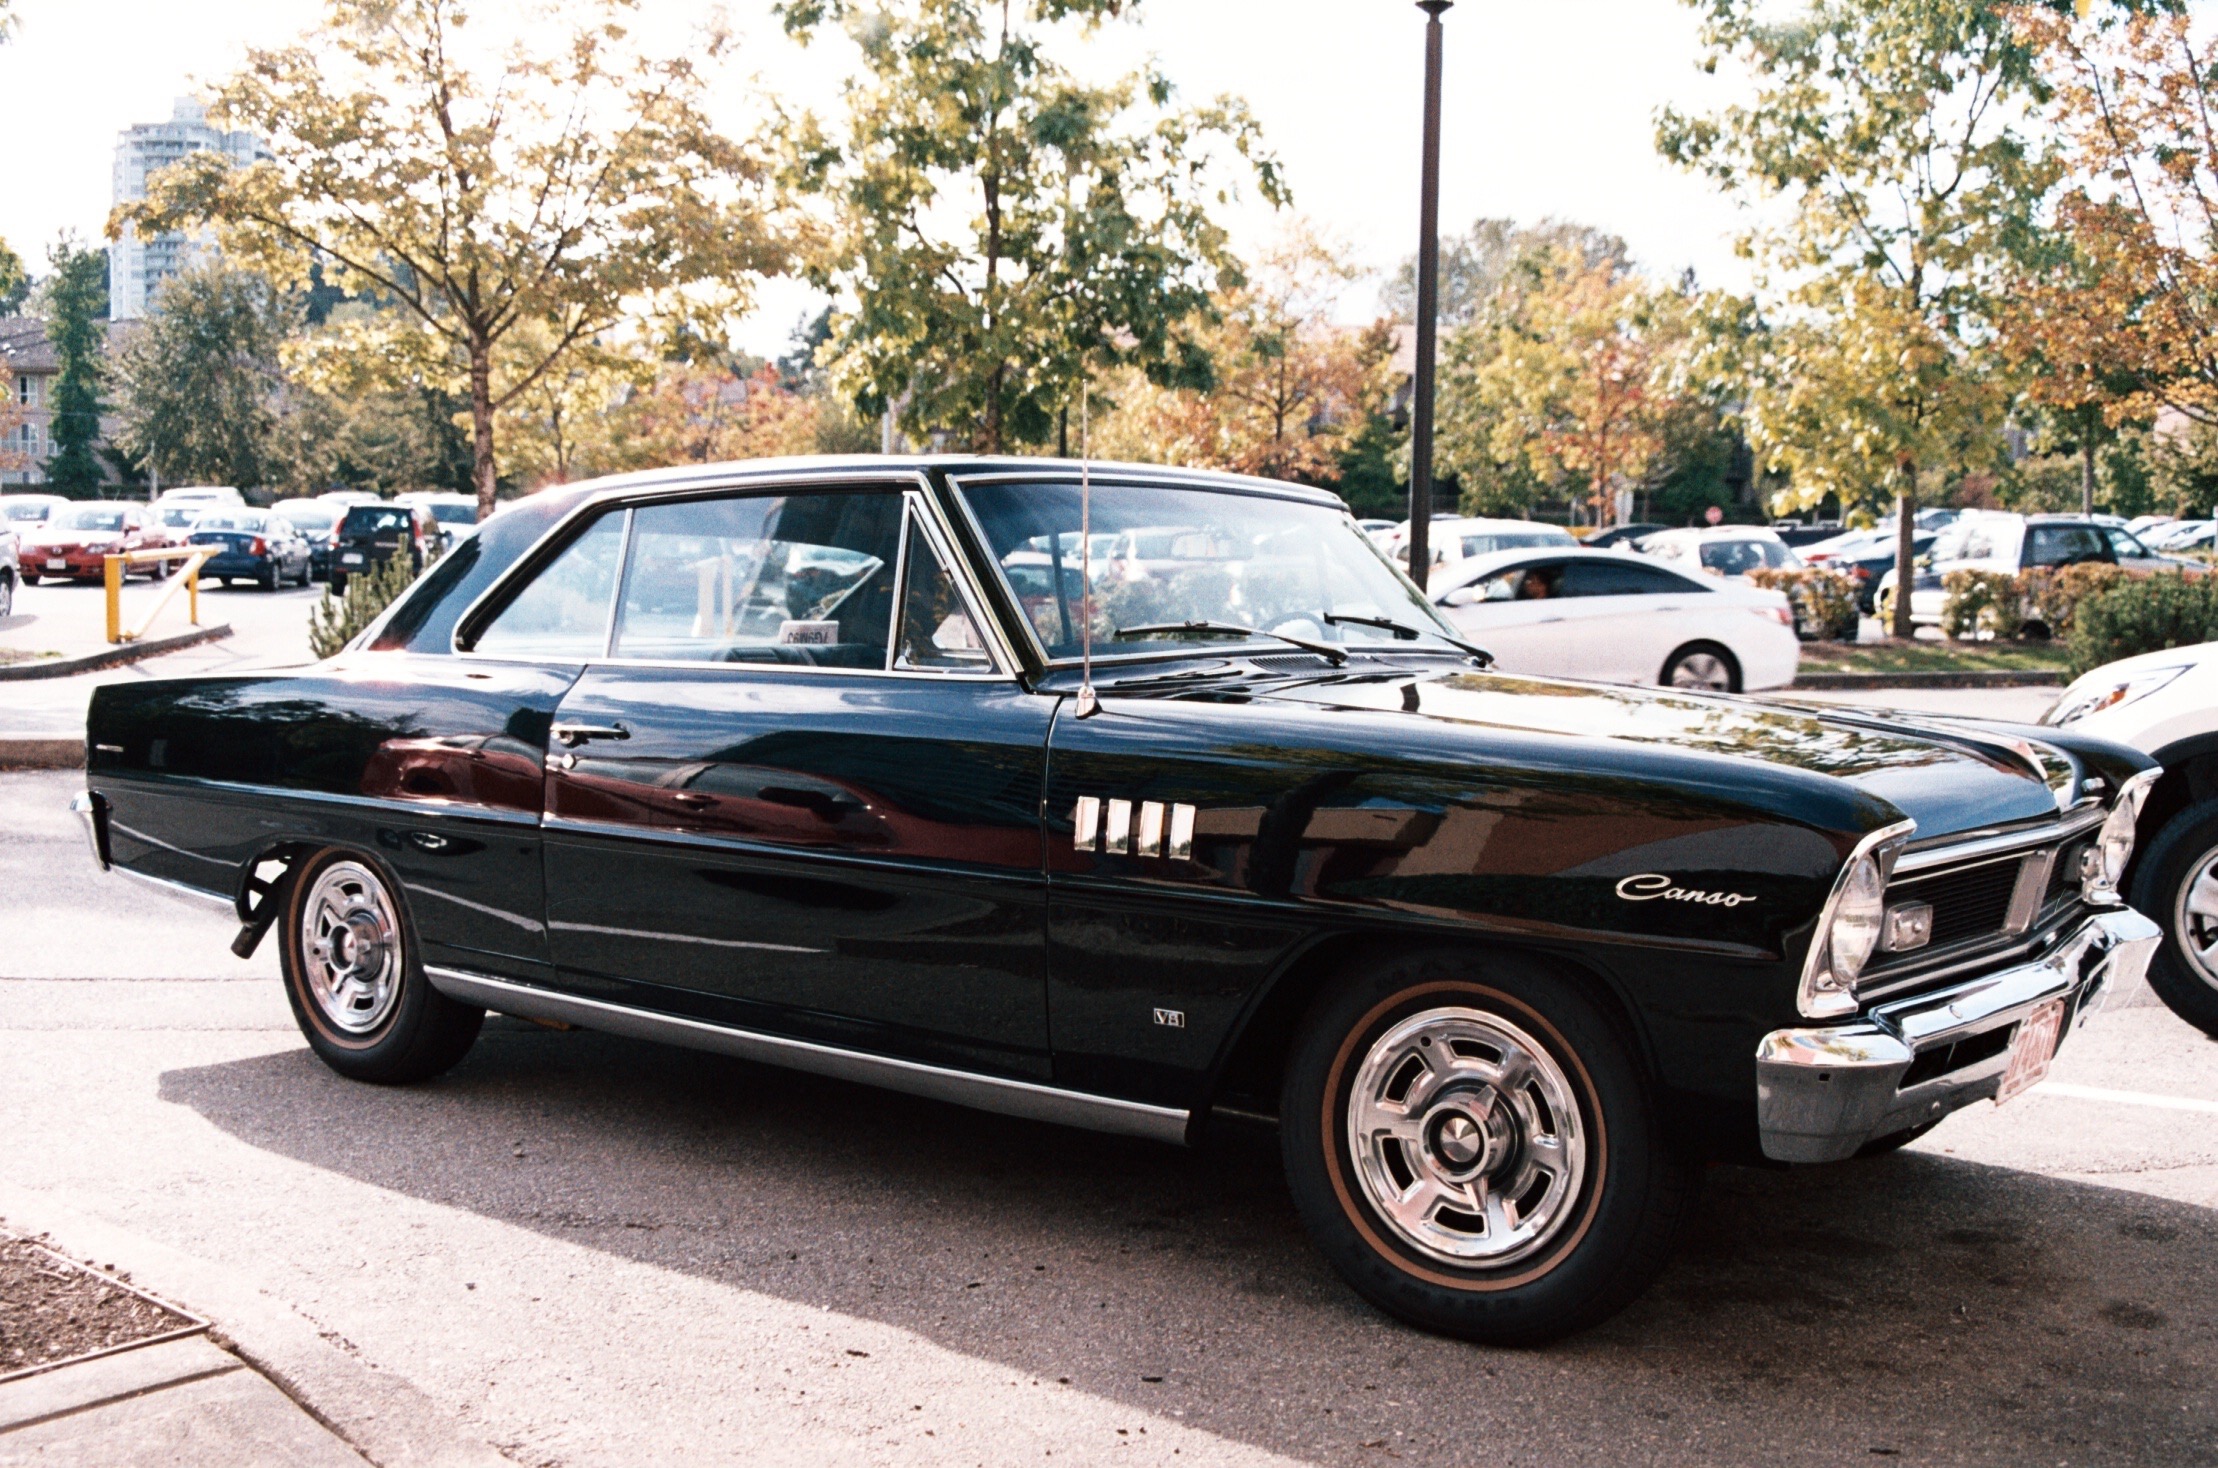
car, vehicle, classic car, muscle car, ford, vintagecar, sedan, classiccar, nikonn50, acadiancanso, nikonf50, kodakprofoto100, antique car, land vehicle, automobile make, automotive exterior, compact car, full size car